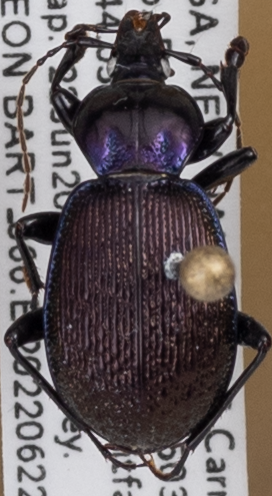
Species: Sphaeroderus stenostomus lecontei
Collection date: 2022-06-22
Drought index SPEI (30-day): -1.058
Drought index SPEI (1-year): -0.362
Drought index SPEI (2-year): -1.13